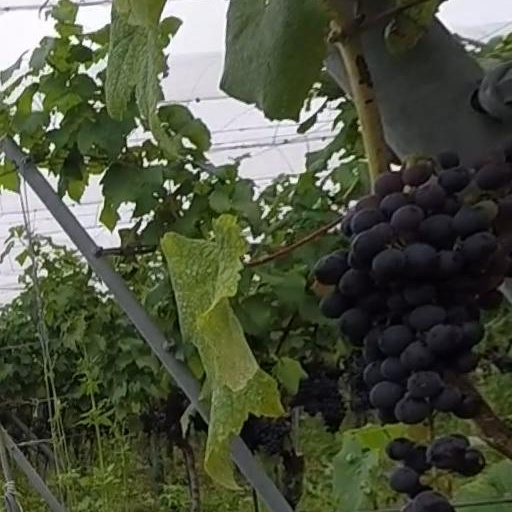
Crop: grape